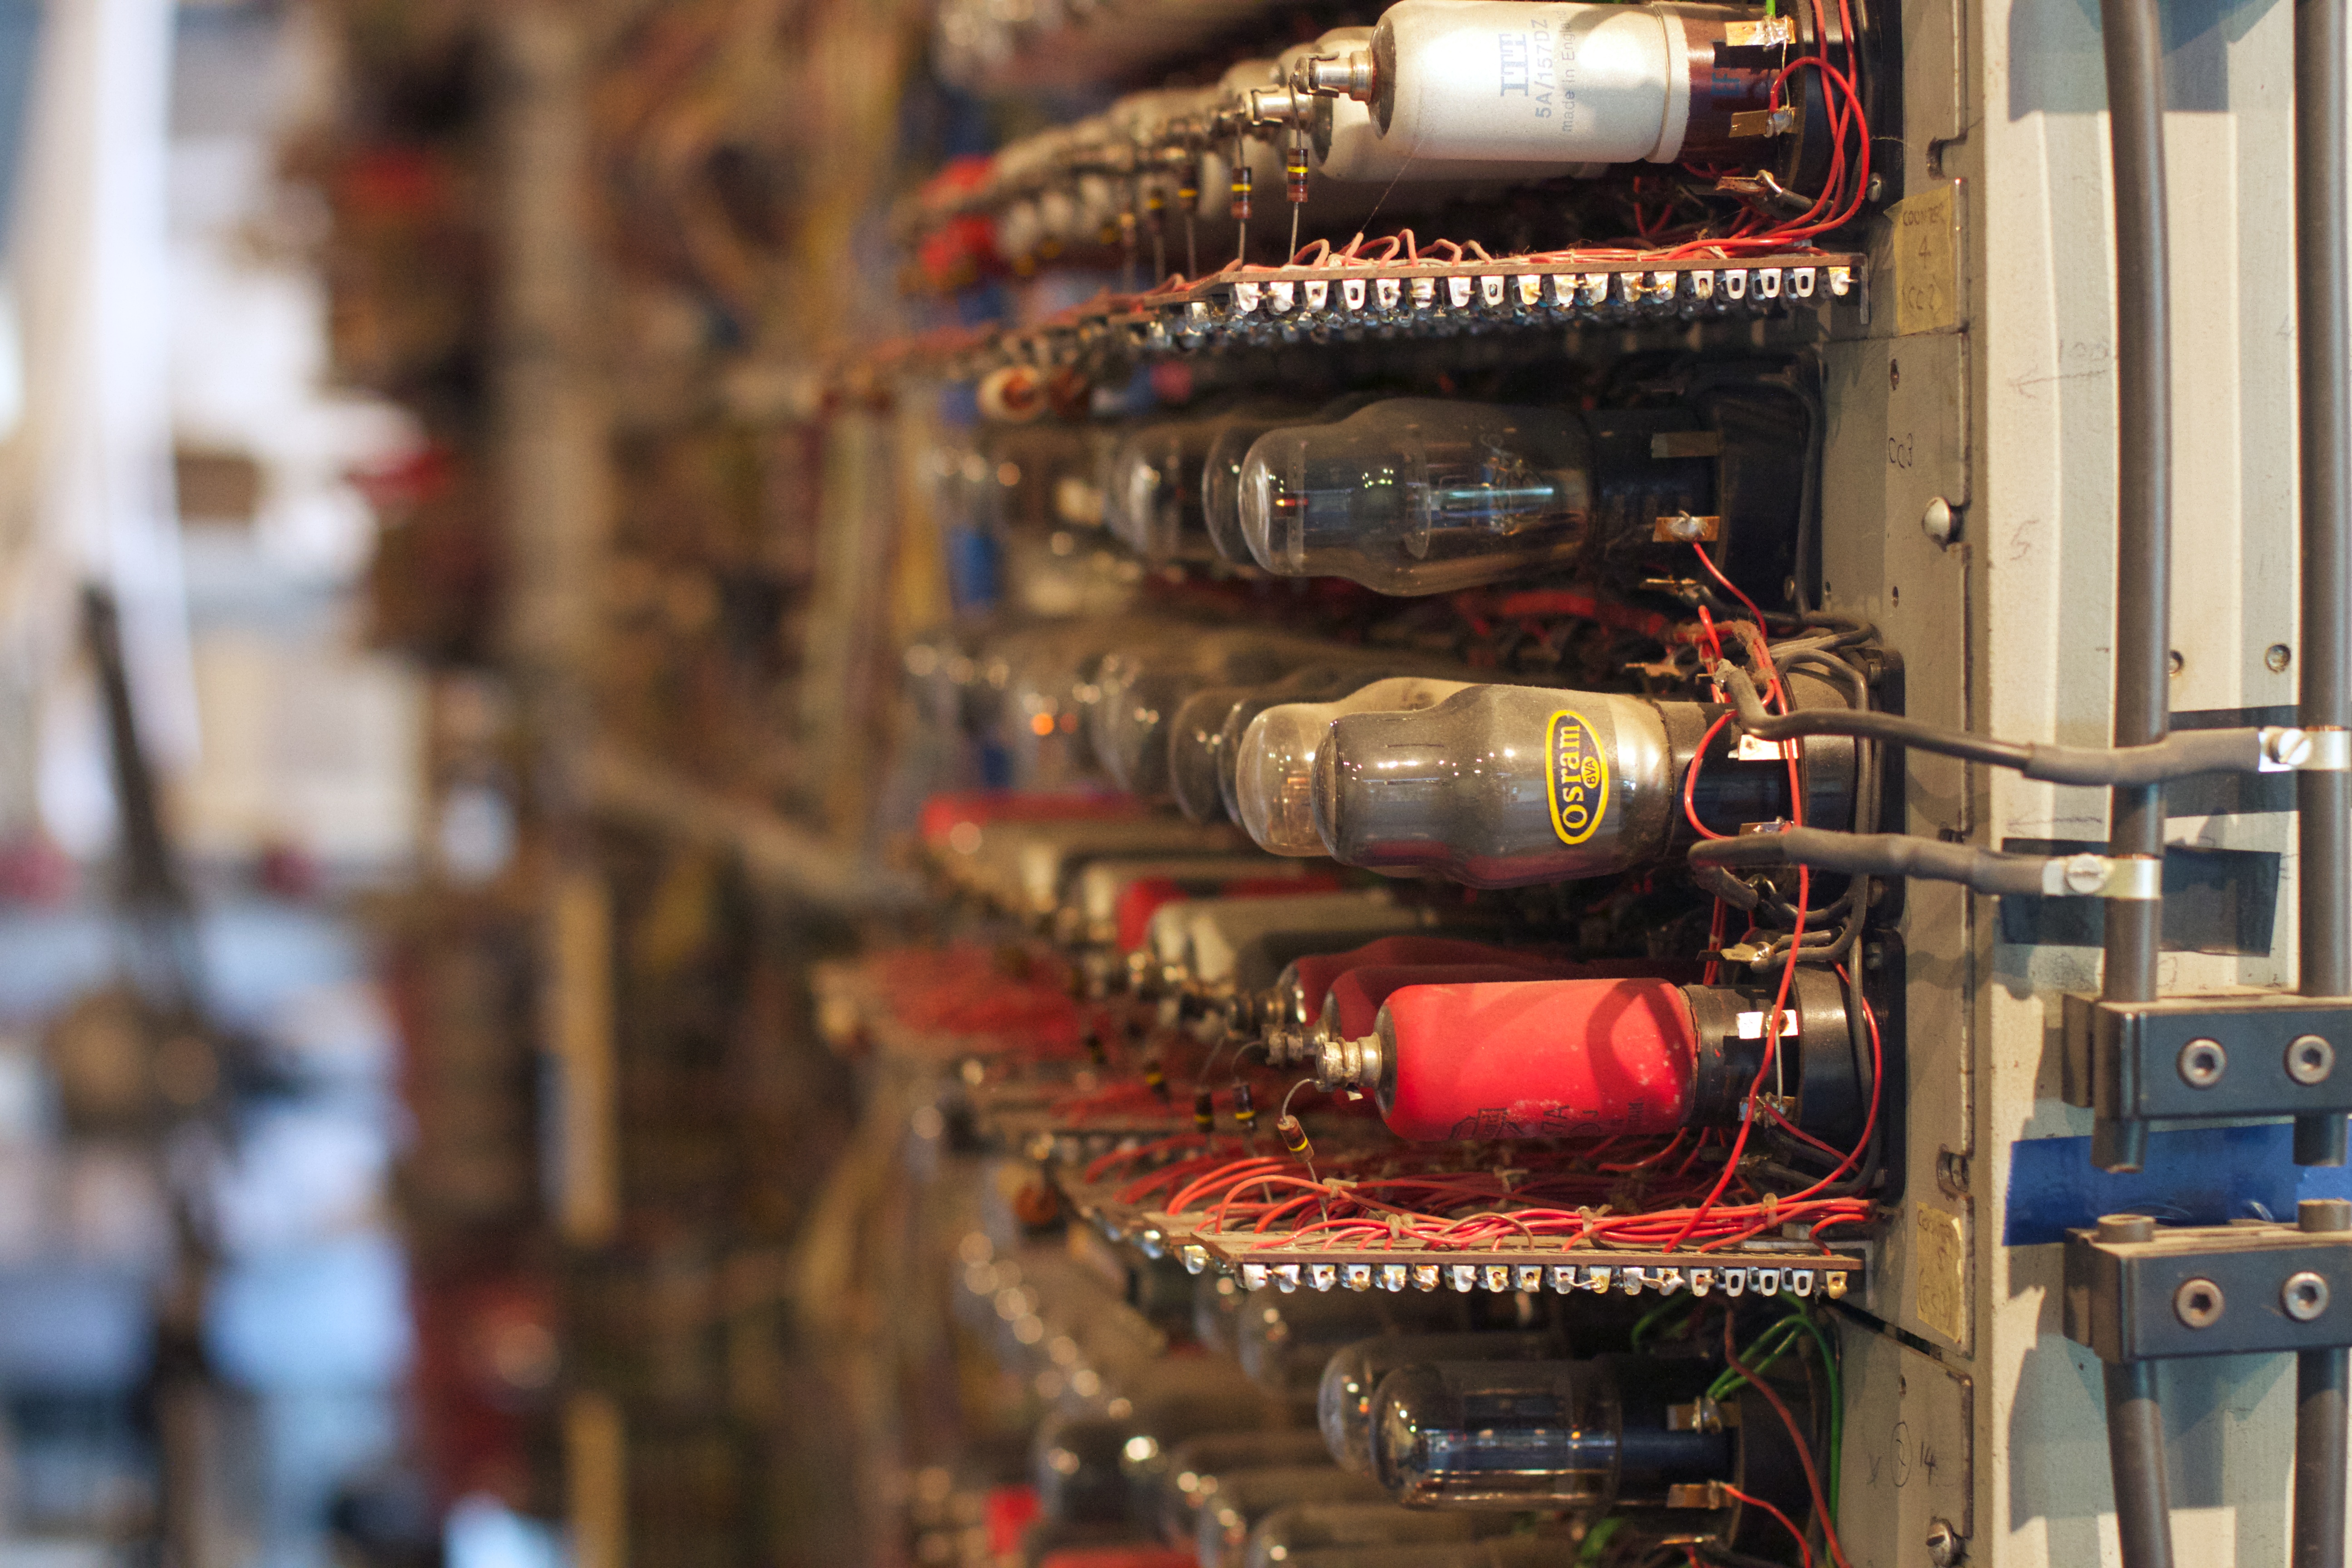
industry, electricity, engine, tnmoc